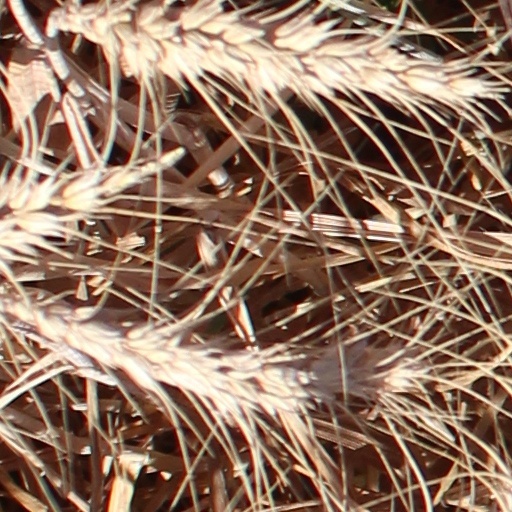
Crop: wheat